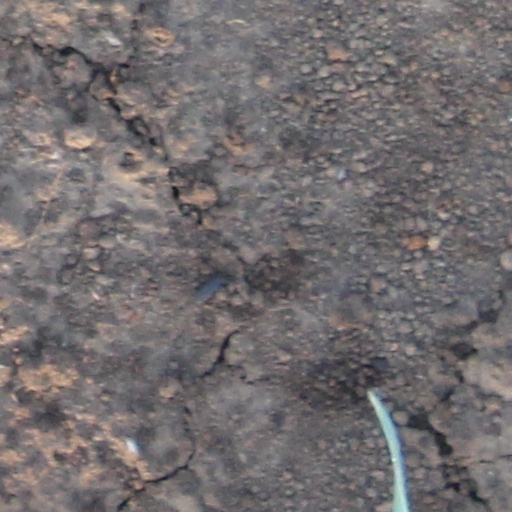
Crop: wheat